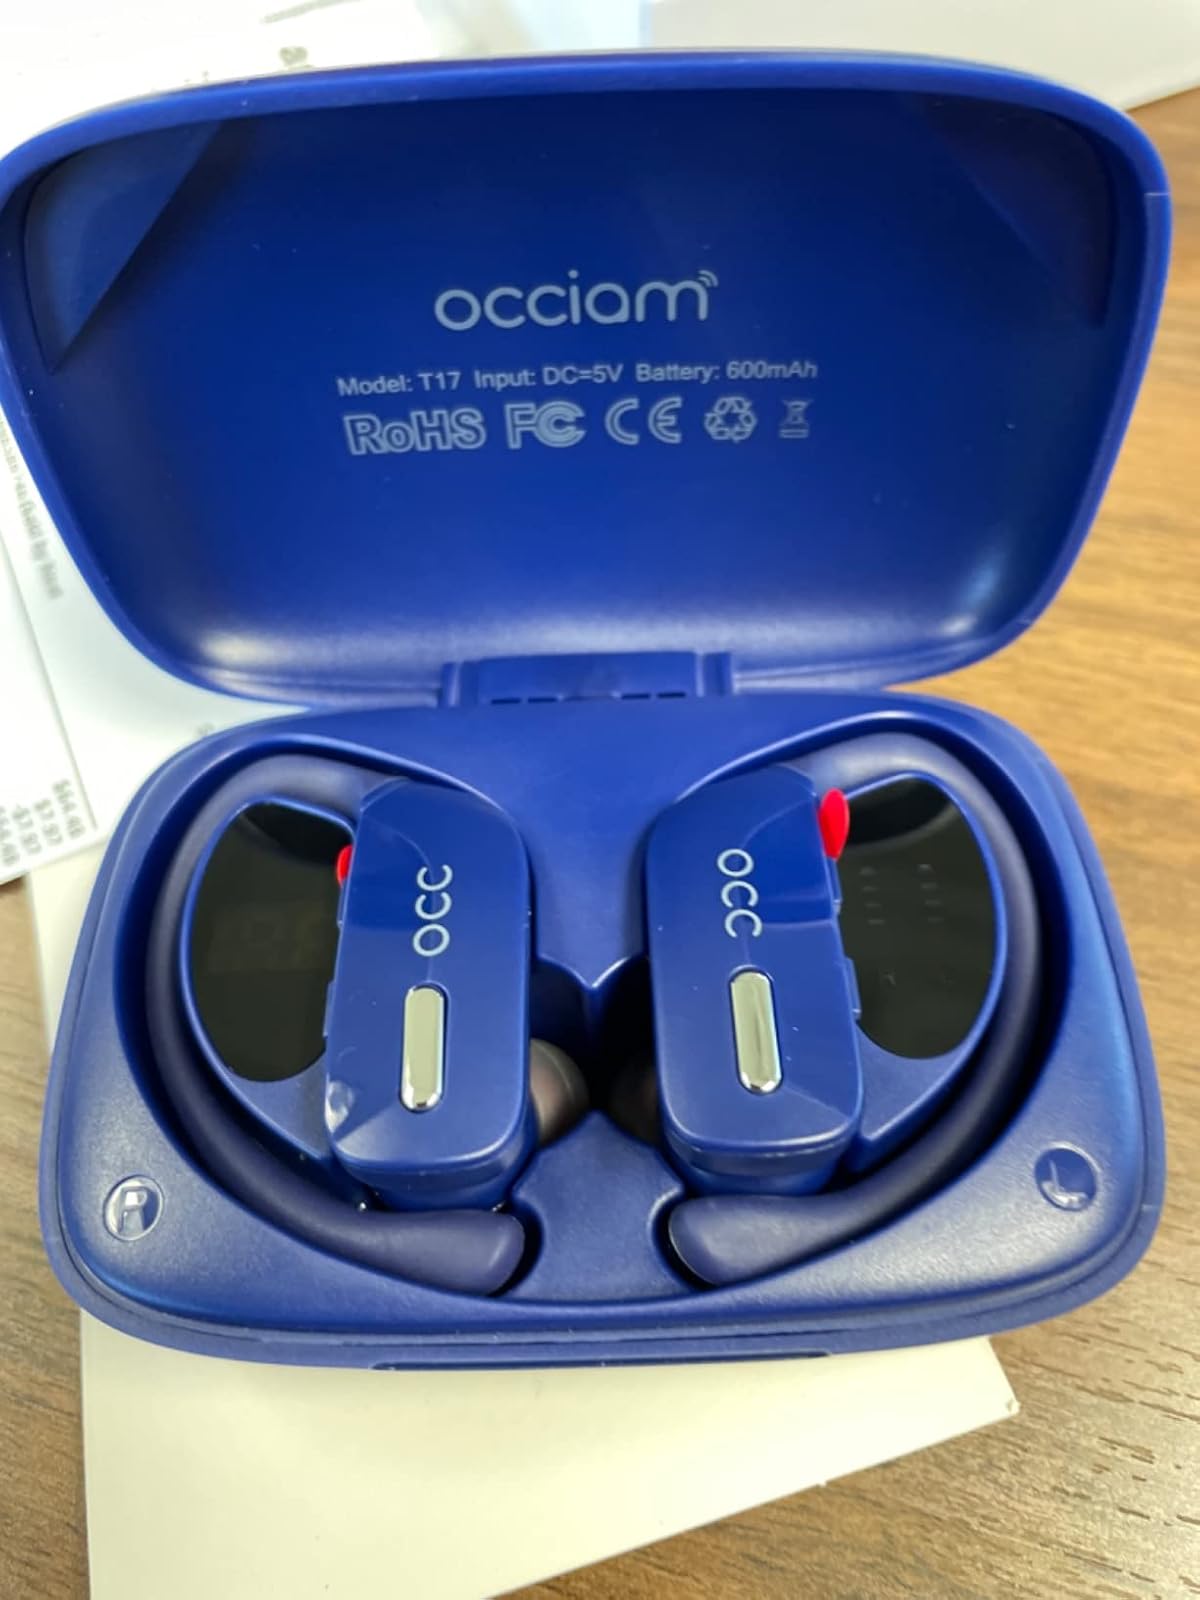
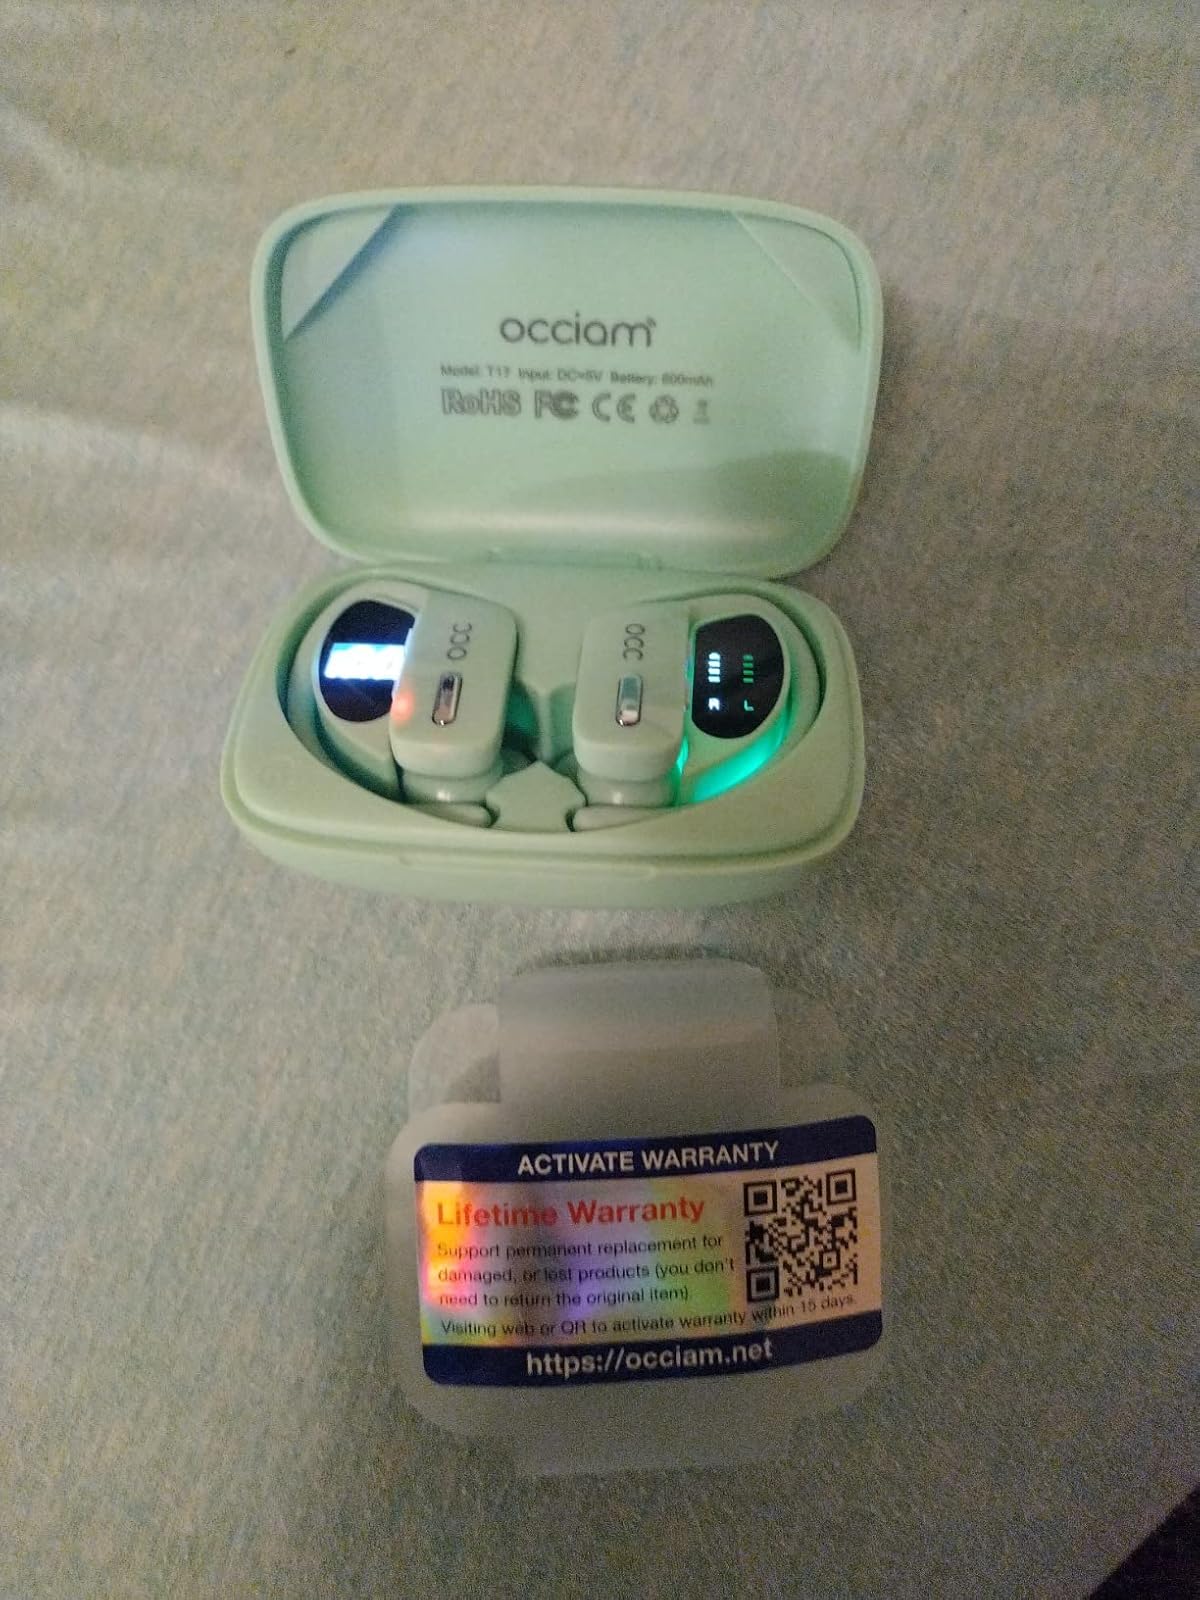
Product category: earbuds
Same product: no